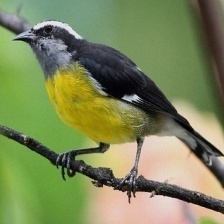
Species: BANANAQUIT
Scientific name: COEREBA FLAVEOLA